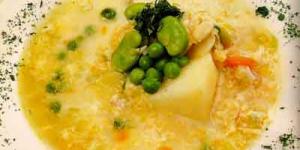
chupe de habas